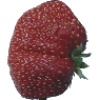
Label: strawberry_wedge